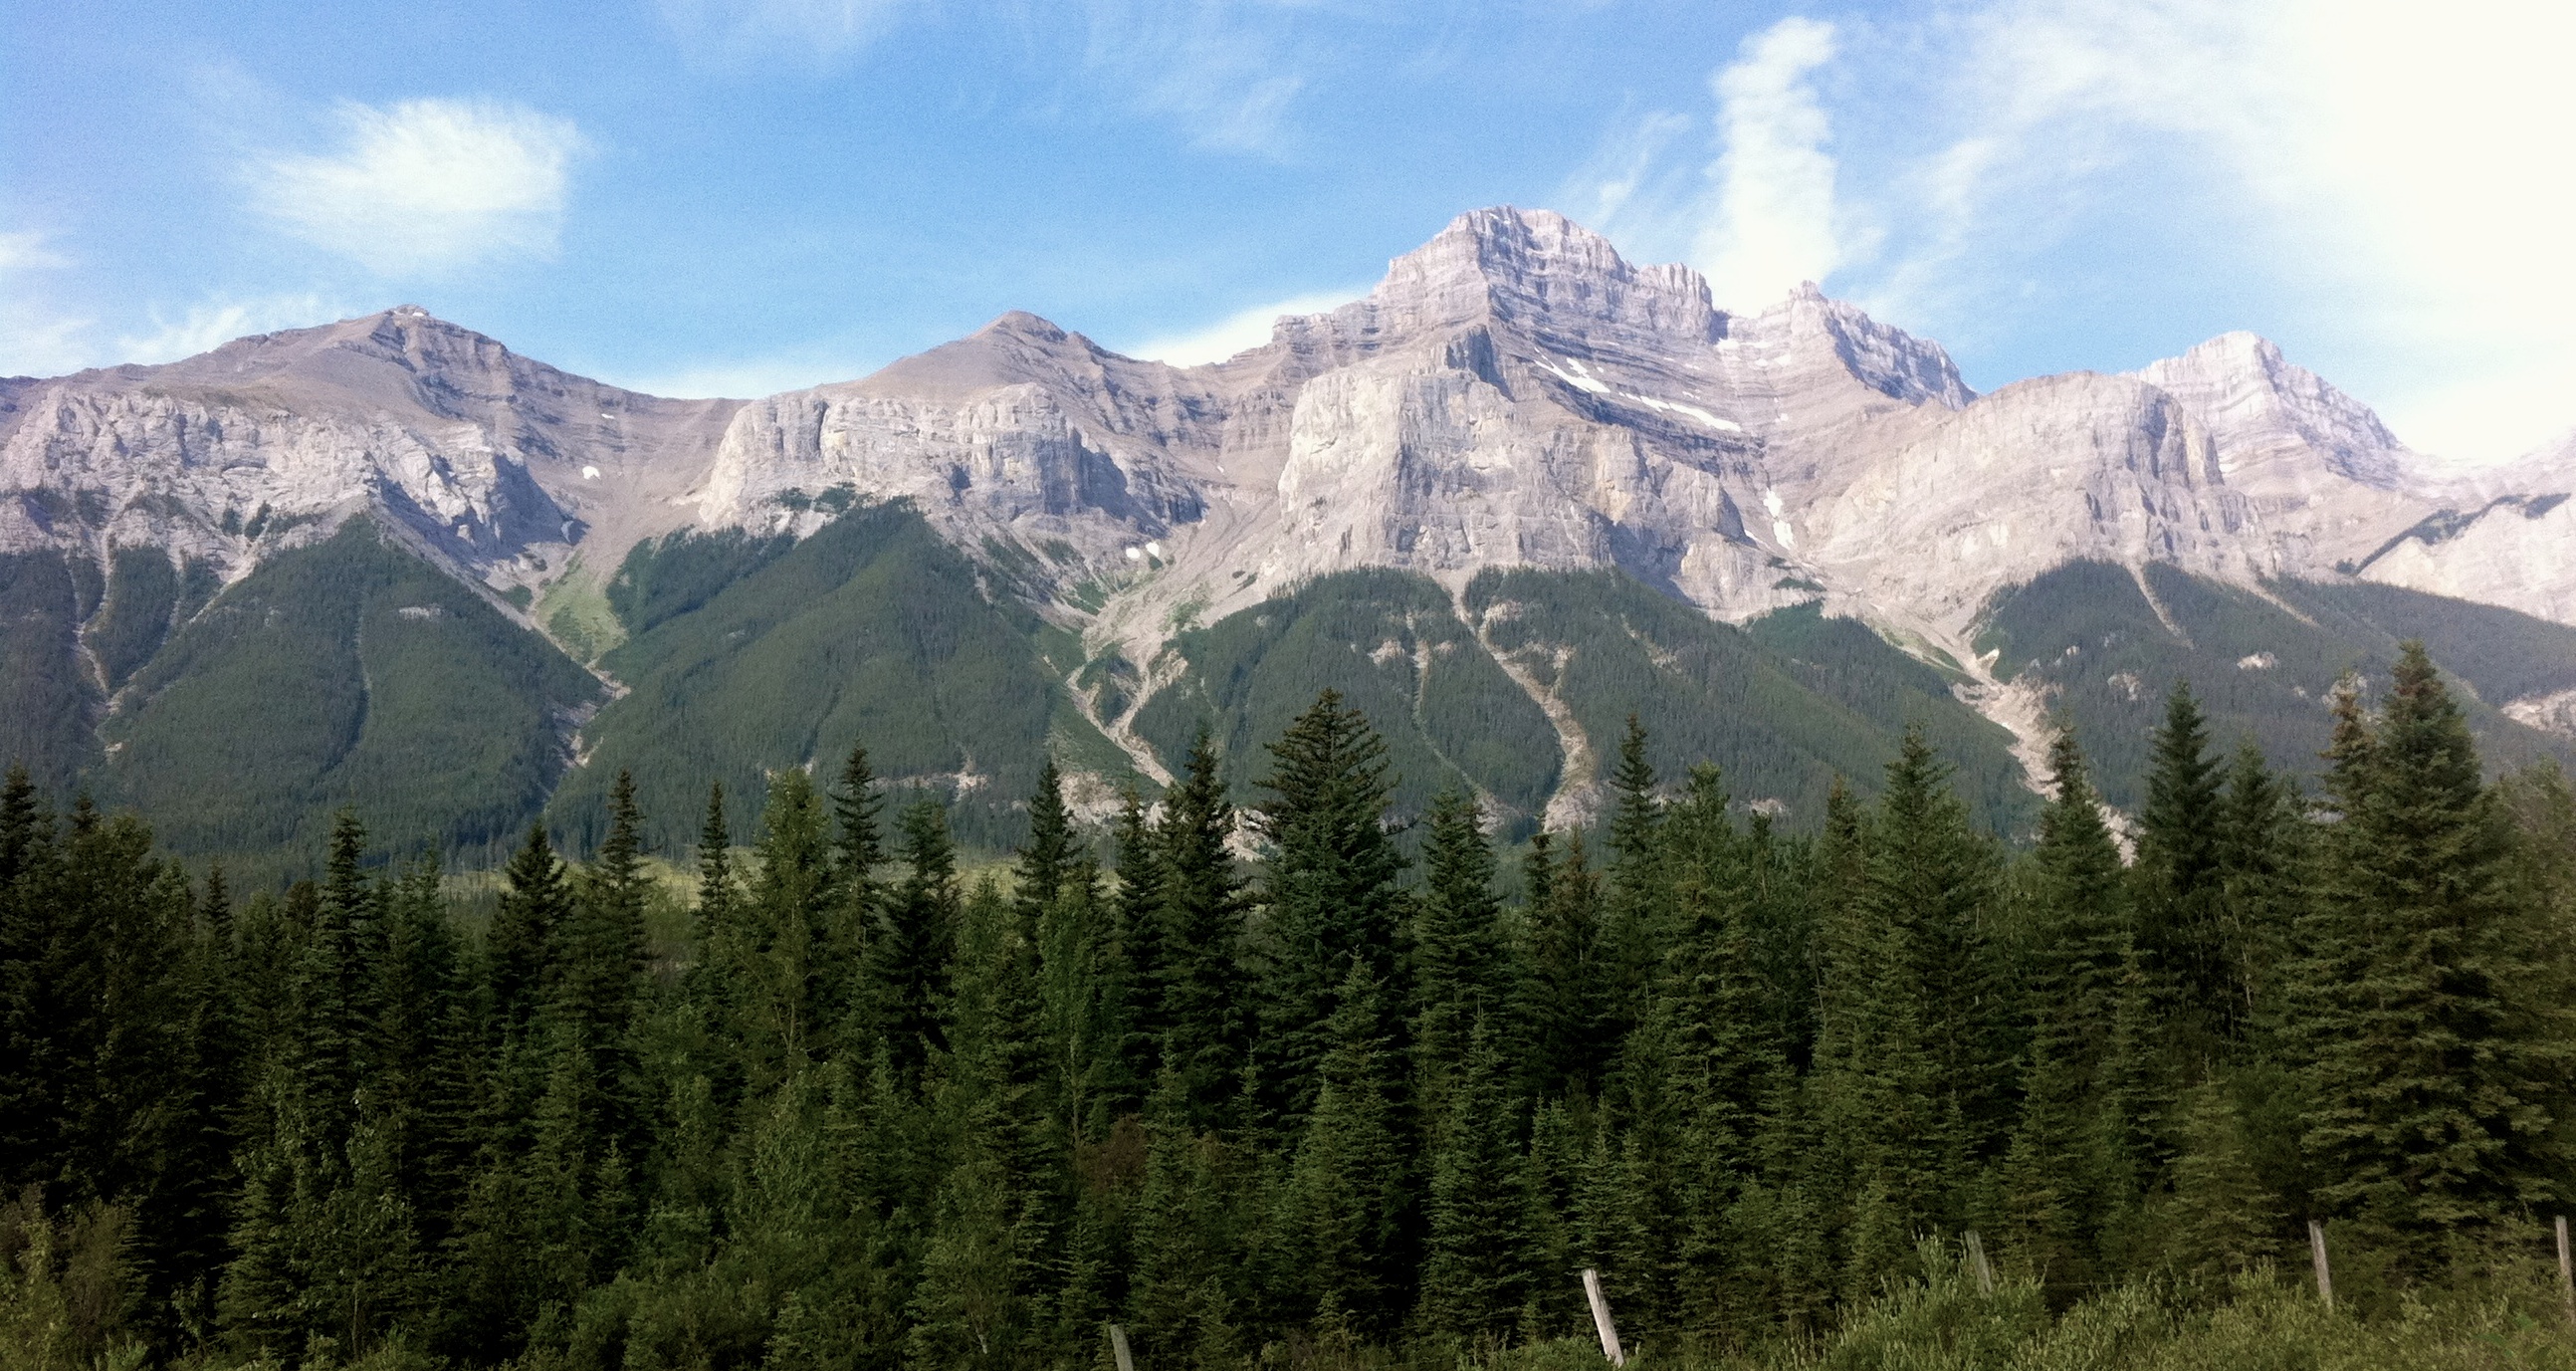
forest, wilderness, mountain, valley, mountain range, national park, ridge, massif, alps, plateau, banff, odyssey, ecosystem, landform, mountain pass, geographical feature, mountainous landforms, temperate coniferous forest